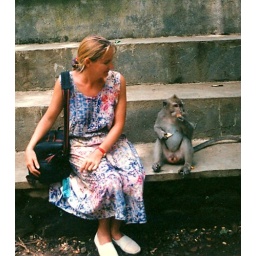
the rest of the bananas are in my camera bag